Lelystad–Zwolle railway

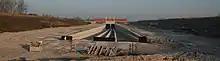
Tunnel under the Drontermeer

The Hanzelijn has shortened journey times between Zwolle and Amsterdam by at least 10 minutes, and up to 20 minutes for some journeys. Interliner express bus route 330, which connected Lelystad and Zwolle, was discontinued upon opening of the Hanzelijn.